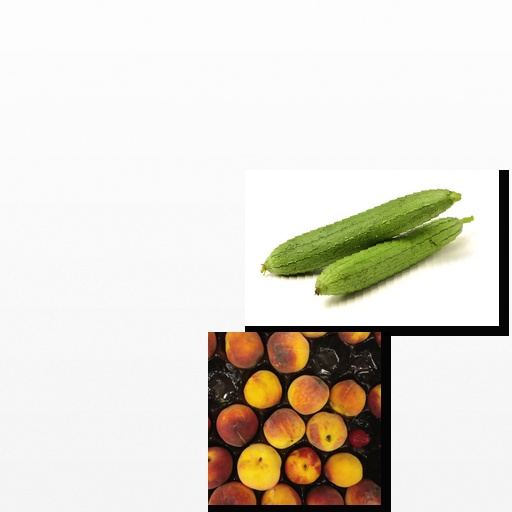
Food items: peach, ridge_gourd